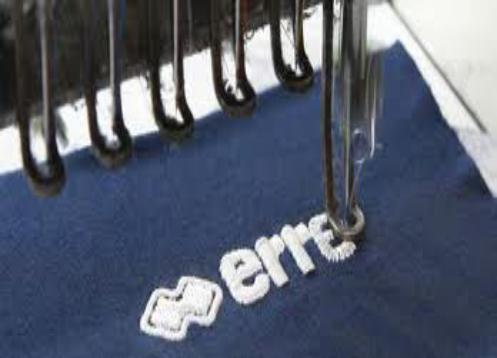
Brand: Errea
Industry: Clothes